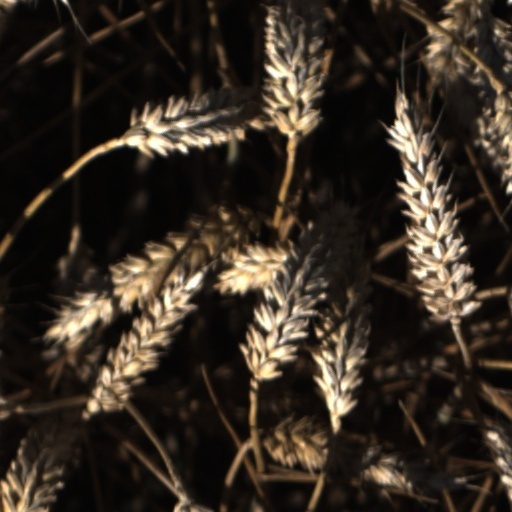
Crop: wheat